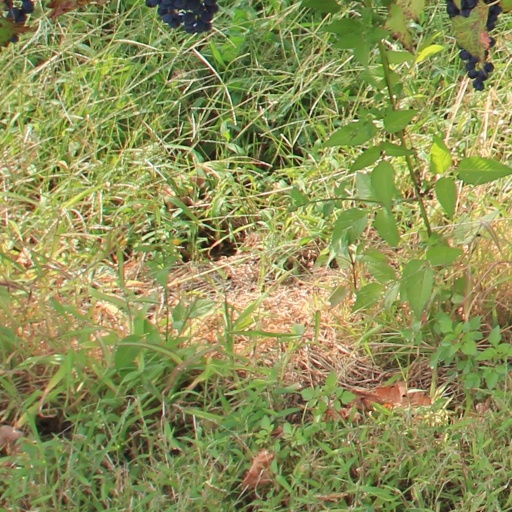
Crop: grape